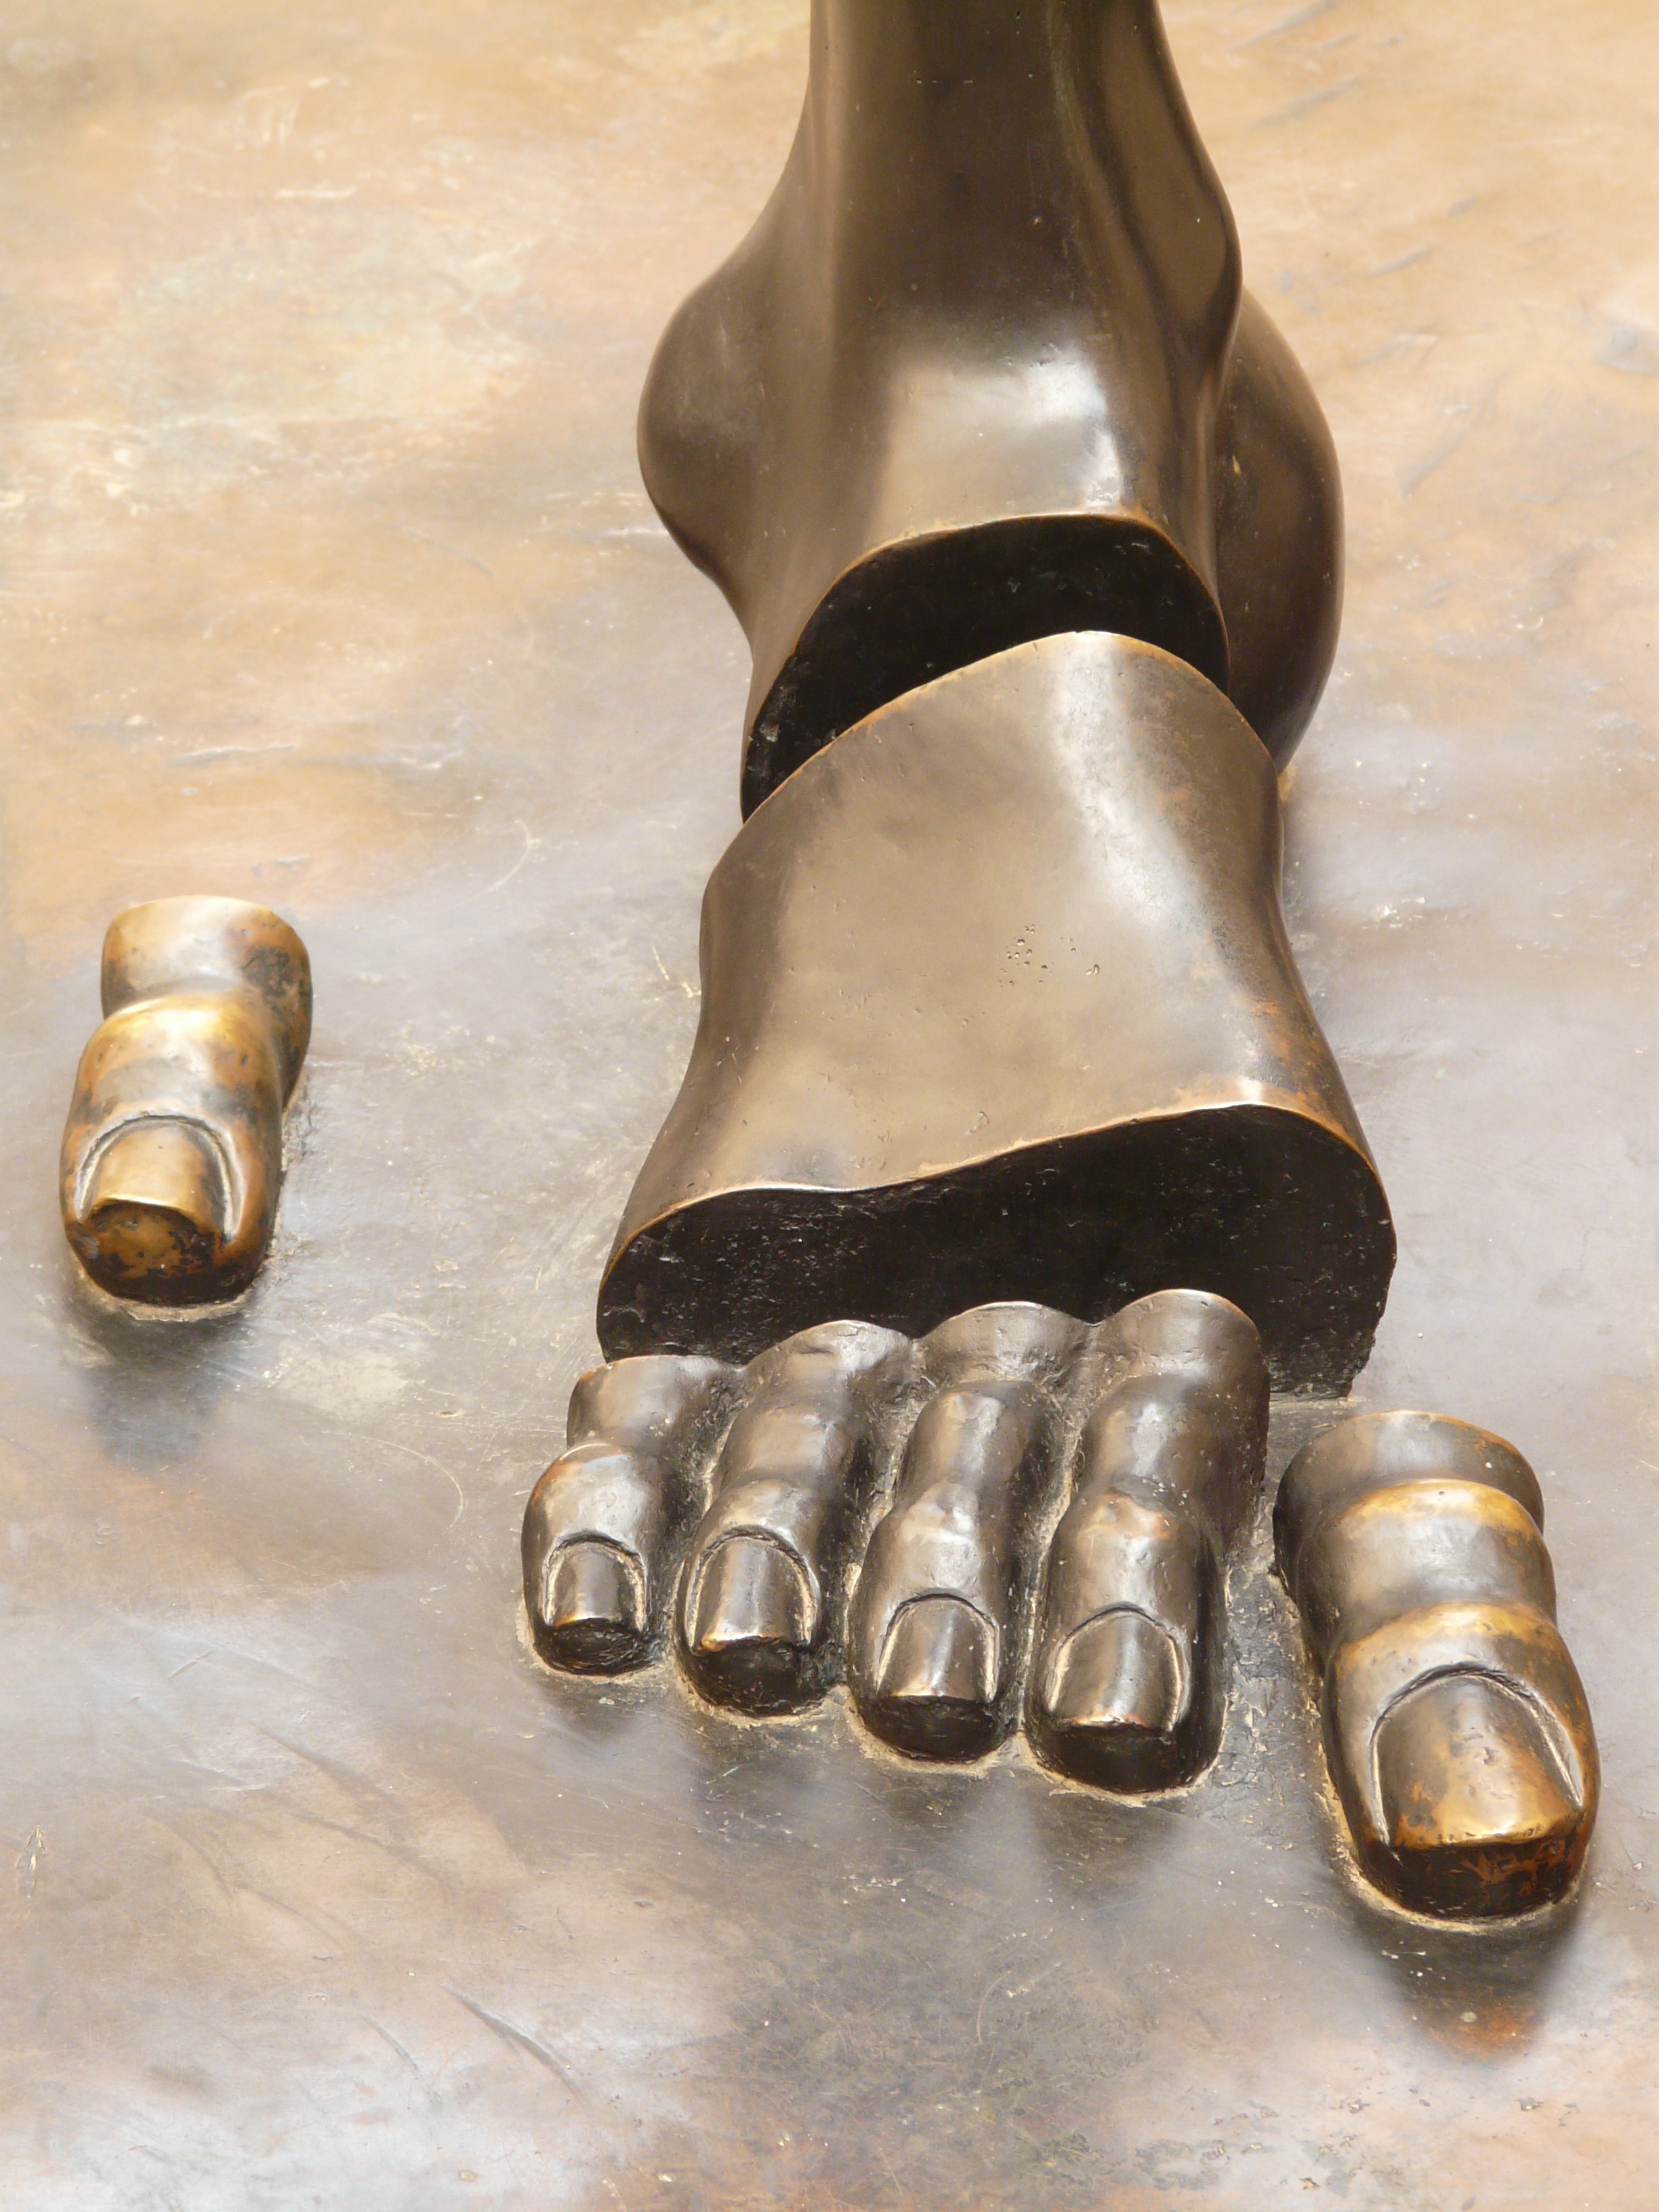
hand, shoe, leg, finger, foot, metal, bottle, material, cut, close up, human body, sculpture, art, footwear, iron, ten, share, dali, figueres, cut off